George Orwell

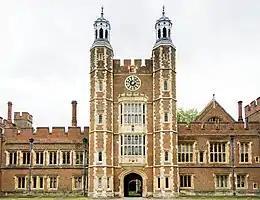
Orwell's time at Eton College was formative in his attitude and his later career as a writer.

Orwell had requested to be buried "according to the rites of the Church of England, in the nearest convenient cemetery". The graveyards in central London had no space, and so in an effort to ensure his last wishes could be fulfilled, his widow appealed to his friends to see whether any of them knew of a church with space in its graveyard. David Astor arranged for Orwell to be interred in the churchyard of All Saints' Church, Sutton Courtenay, on 26 January 1950. The funeral was organised by Anthony Powell and Malcom Muggeridge. Powell chose the hymns: "All people that on earth do dwell", "Guide me, O thou great Redeemer" and "Ten thousand times ten thousand".